Native Americans in German popular culture

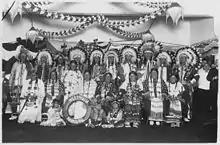
A group photo of Circus Sarrasani Sioux on board the steamship "Westphalia"

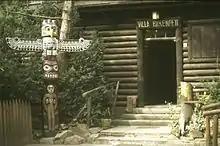
Villa Bärenfett Radebeul, entrance to the Indian collection

H. Glenn Penny states a striking sense, for over two centuries, of affinity among Germans for their ideas of what American Indians are like. According to him, those affinities stem from German polycentrism, notions of tribalism, longing for freedom, and a melancholy sense of "shared fate." In the 17th and 18th centuries, German intellectuals' image of Native American was based on earlier heroes such as those of the Greeks, the Scythians, or the Polish struggle for independence (as in "Polenschwärmerei") as a base for their projections. The then popular recapitulation theory on the evolution of ideas was also involved. Such sentiments underwent ups and downs. Philhellenism, rather strong around 1830, faced a setback when the actual Greeks did not fulfill the classic ideals.